List of Boston Red Sox coaches

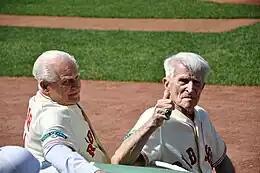
Bobby Doerr (left) and Johnny Pesky both played for the Red Sox and later served as Red Sox coaches.

The following is a list of coaches, including role(s) and year(s) of service, for the Boston Red Sox American League franchise (1901–present), known during its early history as the Boston Americans (1901–1907).